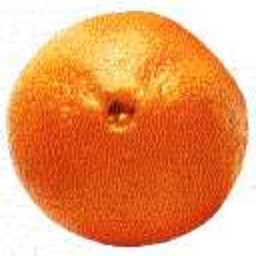
Label: Orange